Simon Grayson

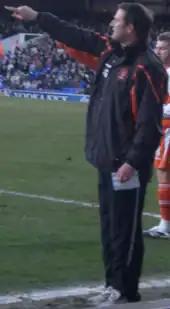
Grayson as manager of Blackpool in 2008

In October 2007, Grayson guided Blackpool to the fourth round of the League Cup for the club's first time in 35 years. They were drawn against Tottenham Hotspur at White Hart Lane, where Spurs won 2–0. In December 2007 Grayson signed a two-and-a-half-year contract, following two years working without a formal contract. In May 2008, Blackpool finished nineteenth in the Championship.